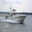
Label: ship